Peranakan Chinese

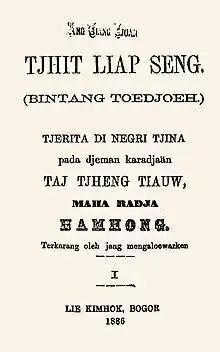
"Tjhit Liap Seng" (1886) by Lie Kim Hok was considered the first Chinese Malay novel.

The language of the Peranakans, Baba Malay ("Bahasa Melayu Baba") or Peranakan Malay, is a creole language related to the Malay language ("Bahasa Melayu"), which contains many Hokkien words. It is a dying language, and its contemporary use is mainly limited to members of the older generation. It is common for the Peranakan of the older generation (particularly among women) to "latah" in Peranakan Malay when experiencing unanticipated shock.